Cleveland SC

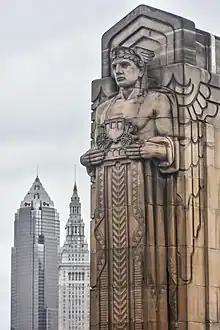
The "Guardians of Traffic" statues are modeled after the Greek god Hermes and are considered to be an icon of the city of Cleveland.

When Cleveland SC was founded, the first part of the club identity to be decided was the colors: orange and black. The color scheme was chosen because of its uniqueness in the NPSL and therefore an ability to visually stand out from the crowd. Orange was chosen to represent the sunsets over Lake Erie that are common in the Cleveland summer. Although the colors are visually similar to the Cleveland Browns of the National Football League, the Cleveland SC colors were not inspired by the Browns identity.